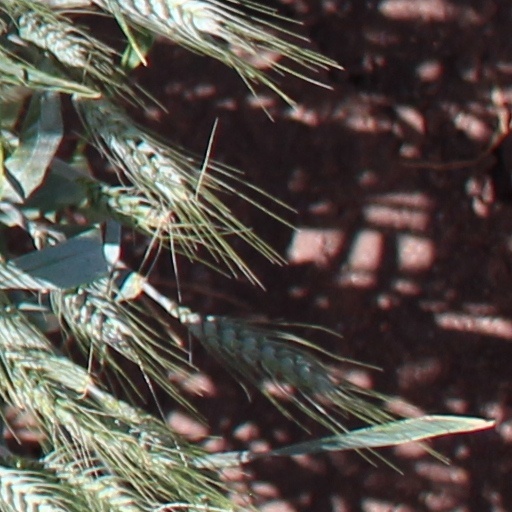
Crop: wheat